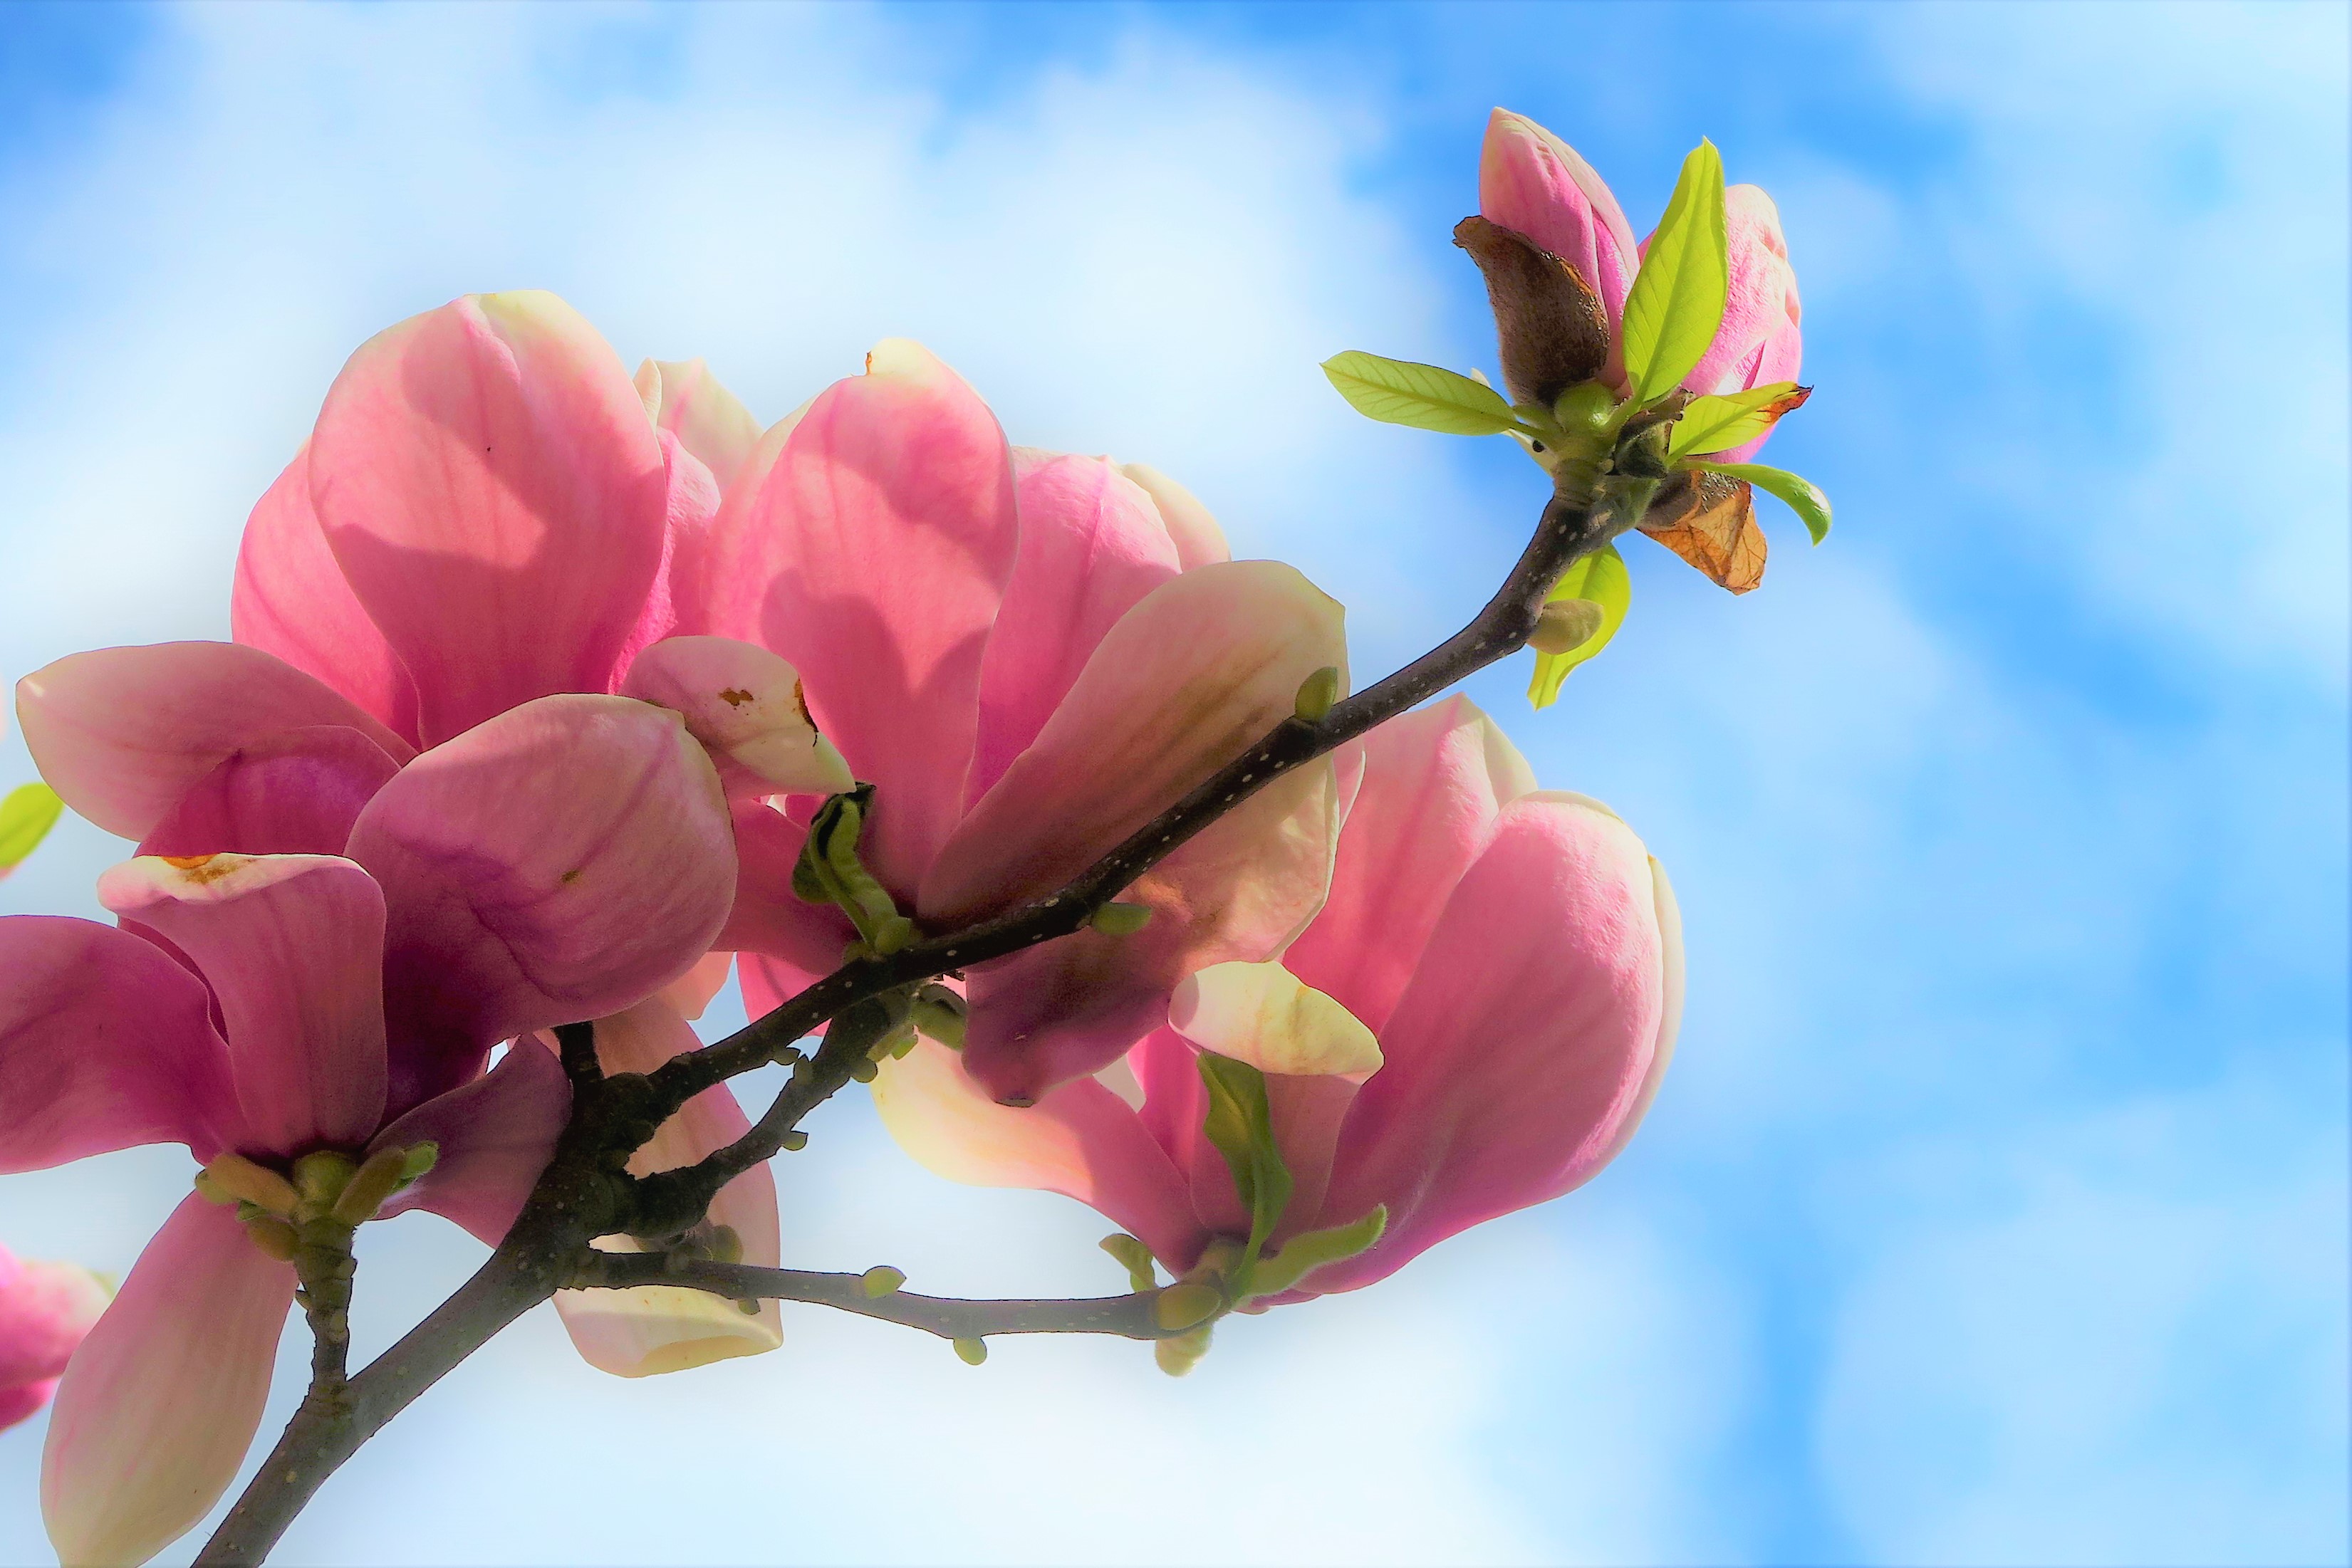
magnolia, pink, flower, beautiful, branch, petal, spring, plant, sky, flowering plant, blossom, magnolia family, twig, tree, bud, plant stem, cherry blossom